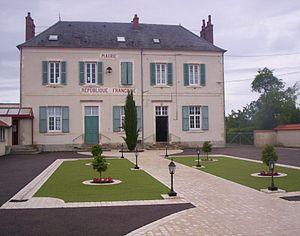
Mairie de Mornay-sur-Allier
Mornay-sur-Allier est une commune française située dans le département du Cher en région Centre-Val de Loire.